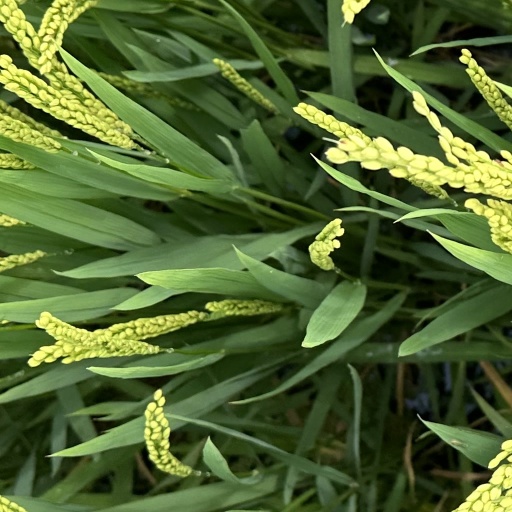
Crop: rice